Kudankita

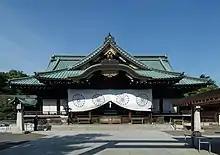
Inner Shrine, Yasukuni Shrine

The Kudanshita district is located on the northwestern part of the ward of Chiyoda and borders Ichigayatamachi, Shinjuku. It also borders Nishi-Kanda and Kanda-Jinbōchō to the east, Kudanminami and Kitanomaru Kōen to the south, and Fujimi and Iidabashi to the north.